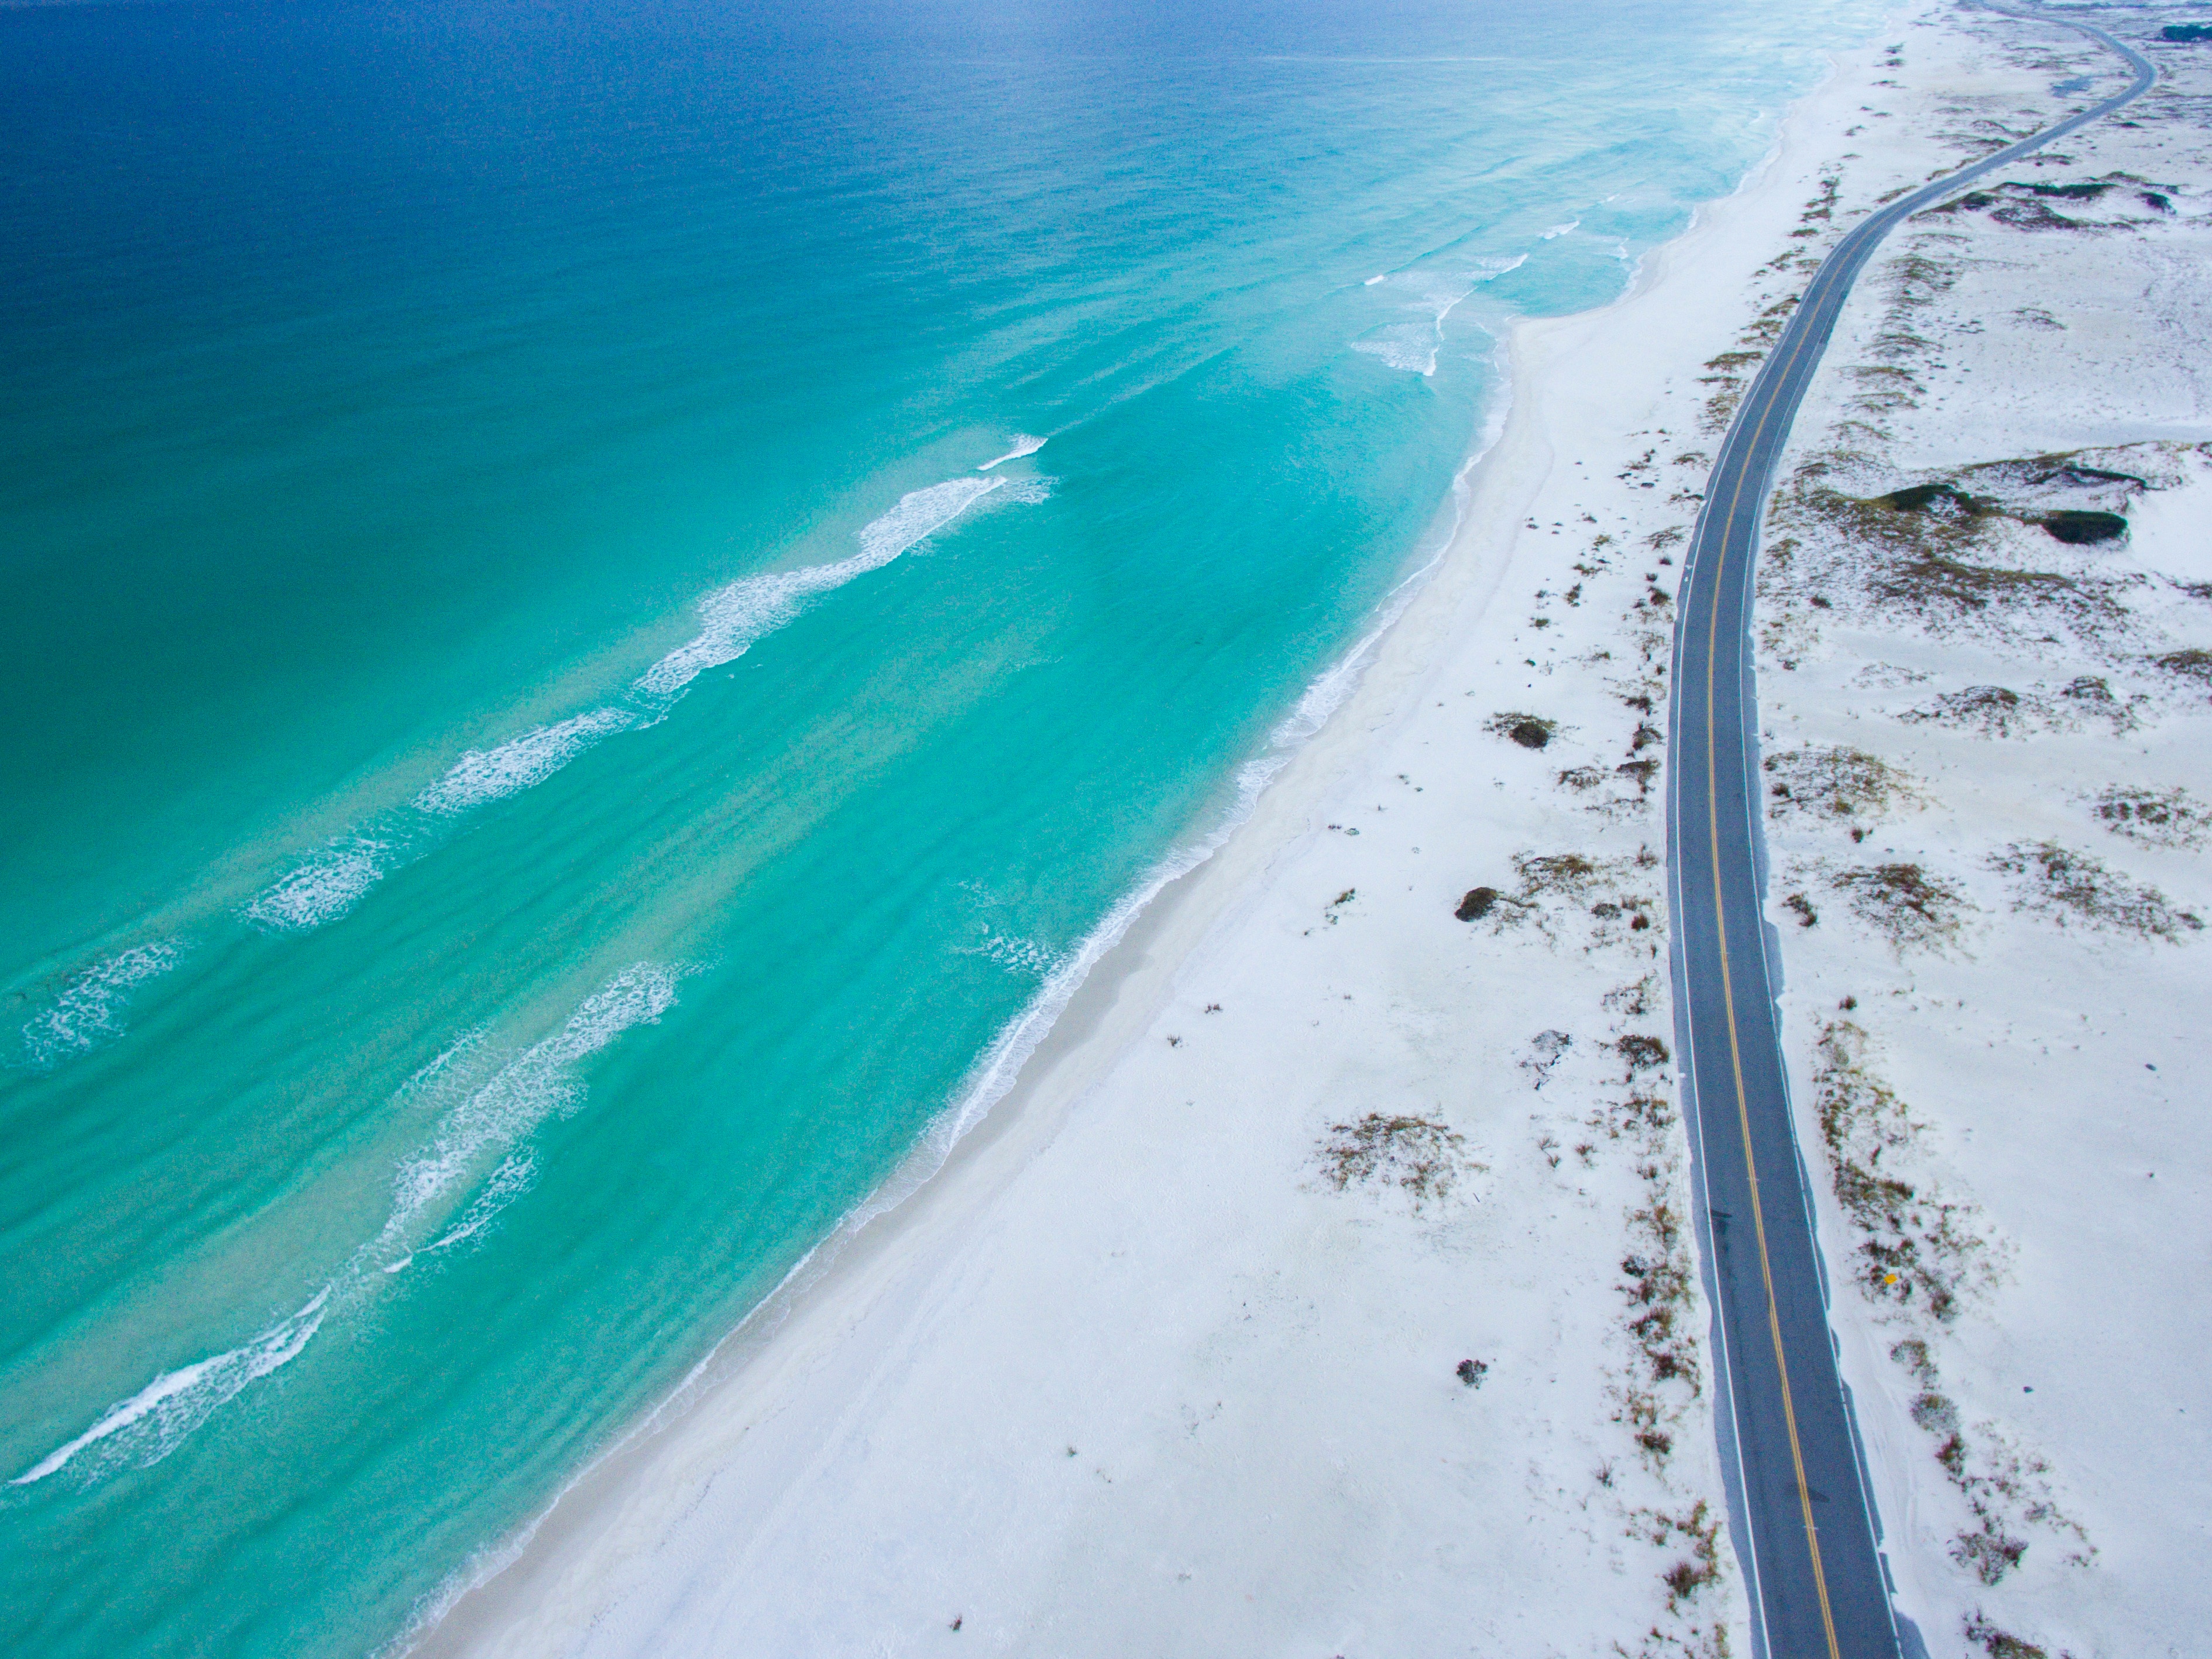
beach, sea, coast, ocean, wave, terrain, atmosphere of earth, geological phenomenon, wind wave